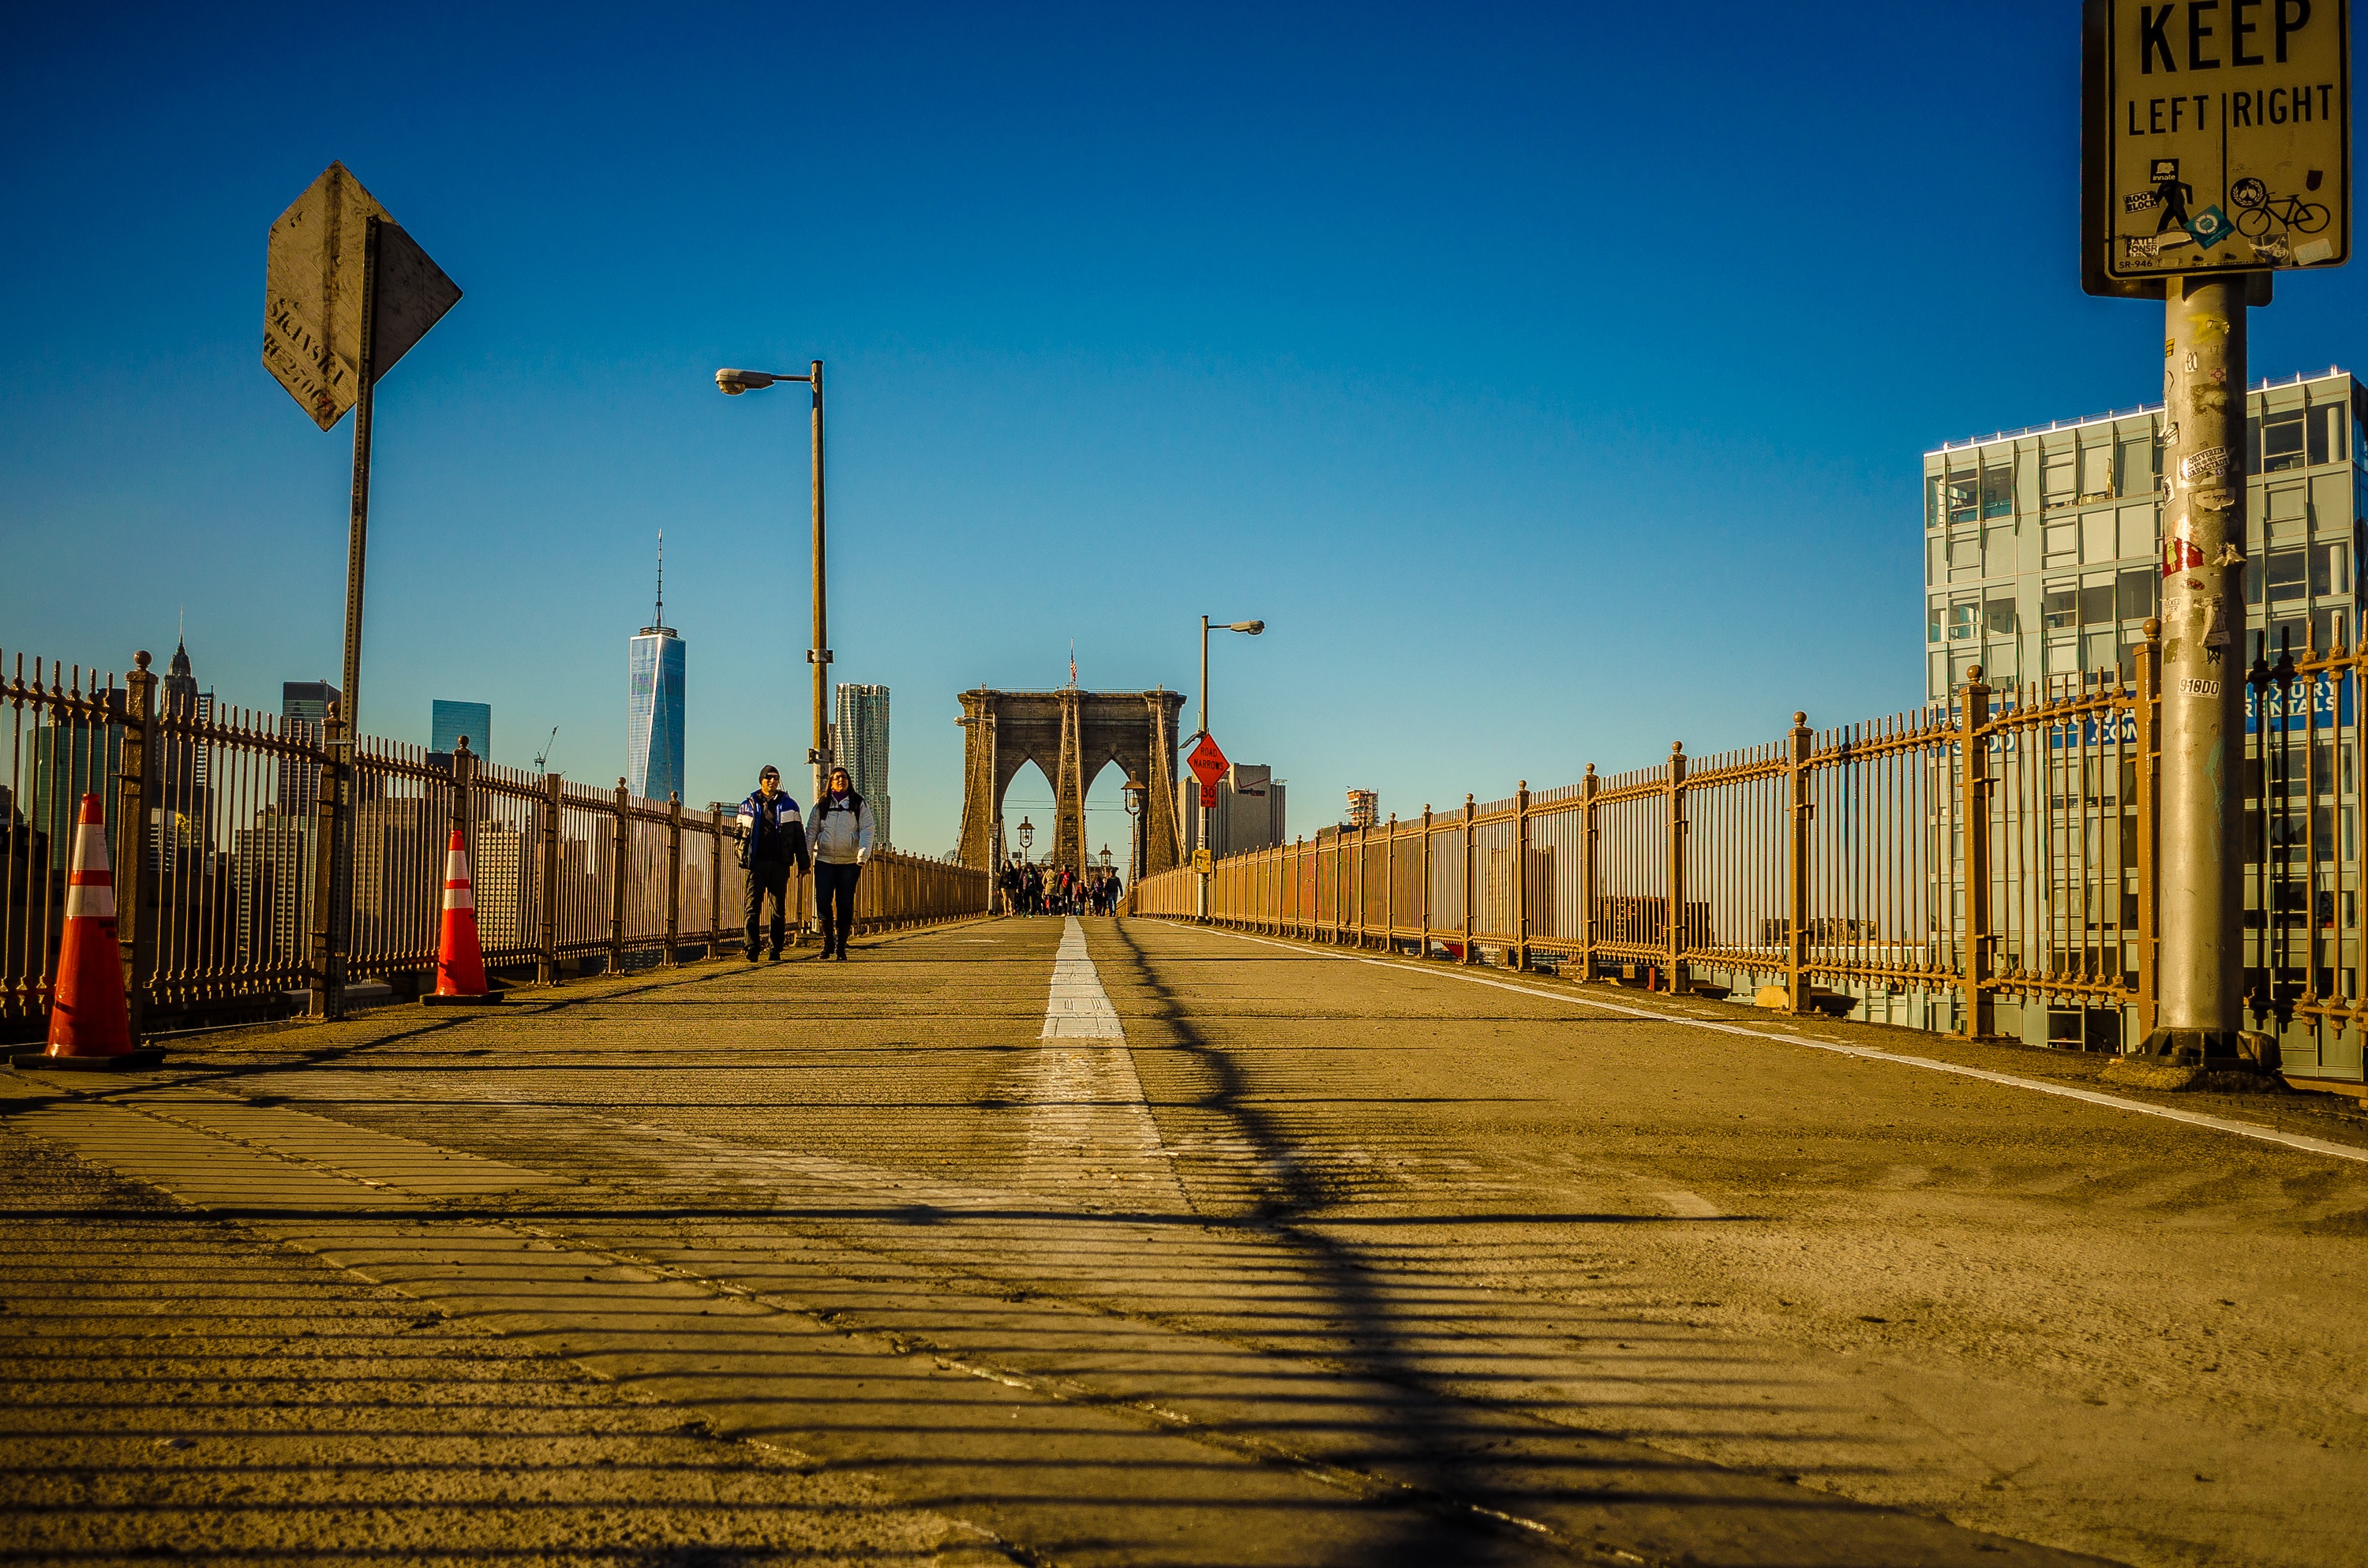
horizon, boardwalk, road, street, night, morning, city, pier, walkway, cityscape, dusk, transport, evening, urban area, human settlement